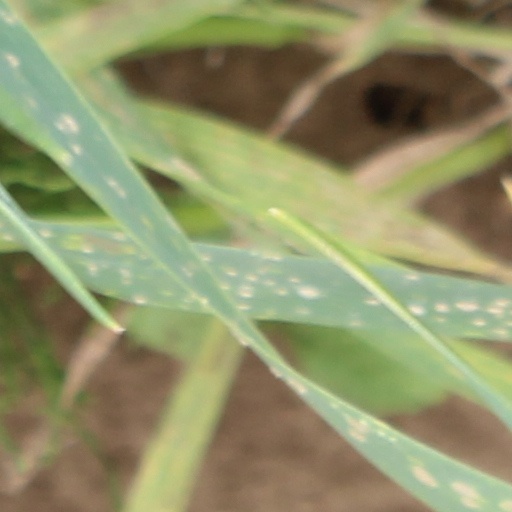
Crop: wheat